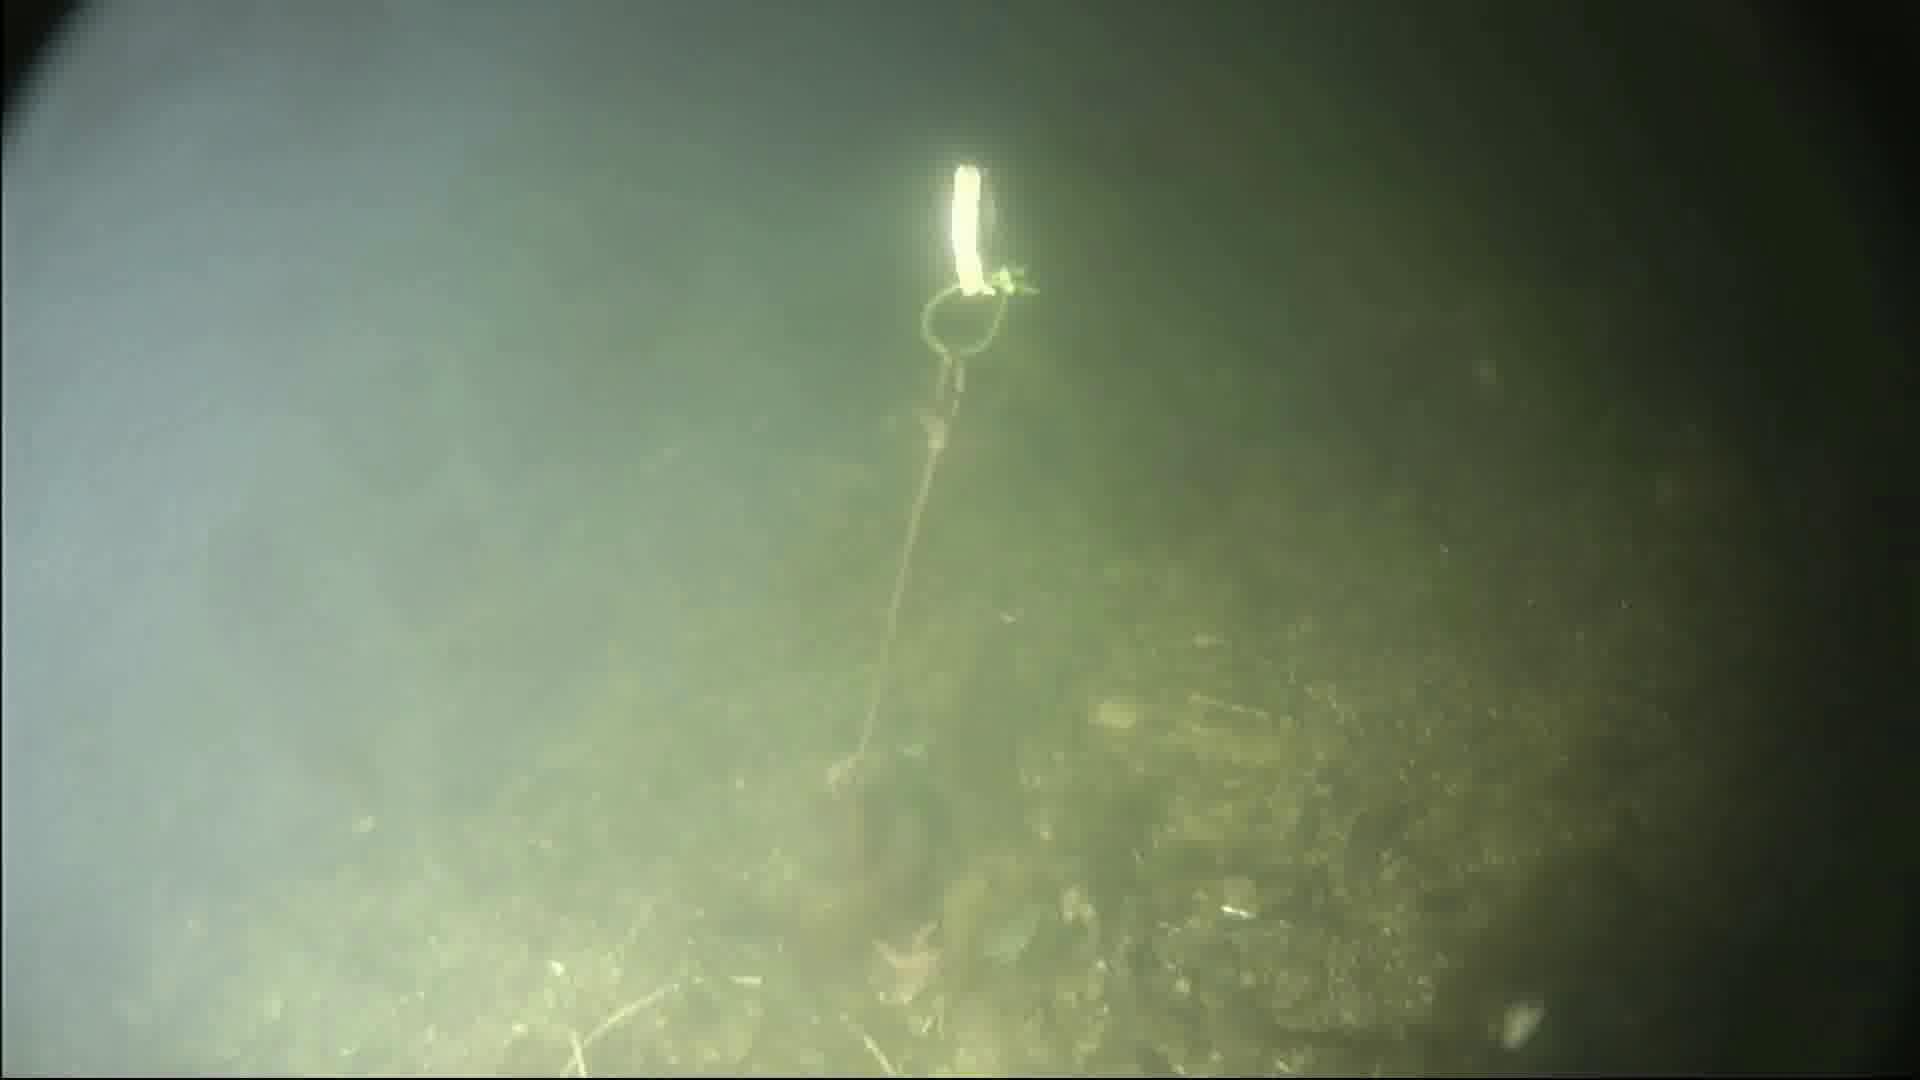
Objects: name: starfish
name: crab
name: small_fish